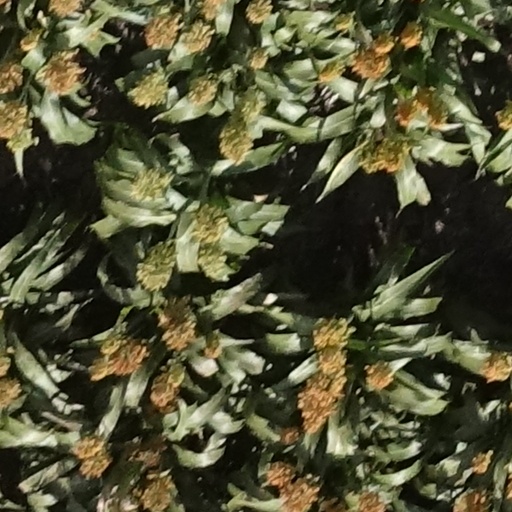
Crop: sorghum